Philae temple complex

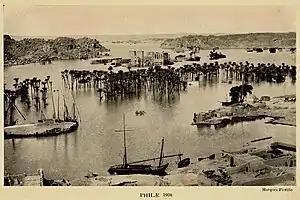
Philae flooded by the Aswan Low Dam in 1906

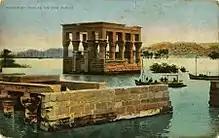
Kiosk of Emperor Trajan on Philae Island before relocation

In 1902, the Aswan Low Dam was completed on the Nile River by the British. This threatened to submerge many ancient landmarks, including the temple complex of Philae. However, the British prioritized the advancement of Modern Egypt at the expense of the complex. The height of the dam was raised twice, from 1907 to 1912 and from 1929 to 1934, and the island of Philae was nearly always flooded. In fact, the only times that the complex was not underwater was when the dam's sluices were open from July to October.